Anchor and Hope

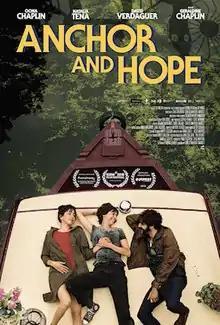

Anchor and Hope is a 2017 Spanish-British romantic comedy-drama film directed by Carlos Marques-Marcet. The screenplay, written by Marques-Marcet and Jules Nurrish, was inspired by "Maternidades subversivas" by María Llopis (Spain, 2015). It stars Oona Chaplin, Natalia Tena, David Verdaguer, and Geraldine Chaplin. The film had its world premiere at the BFI London Film Festival on 10 October 2017.